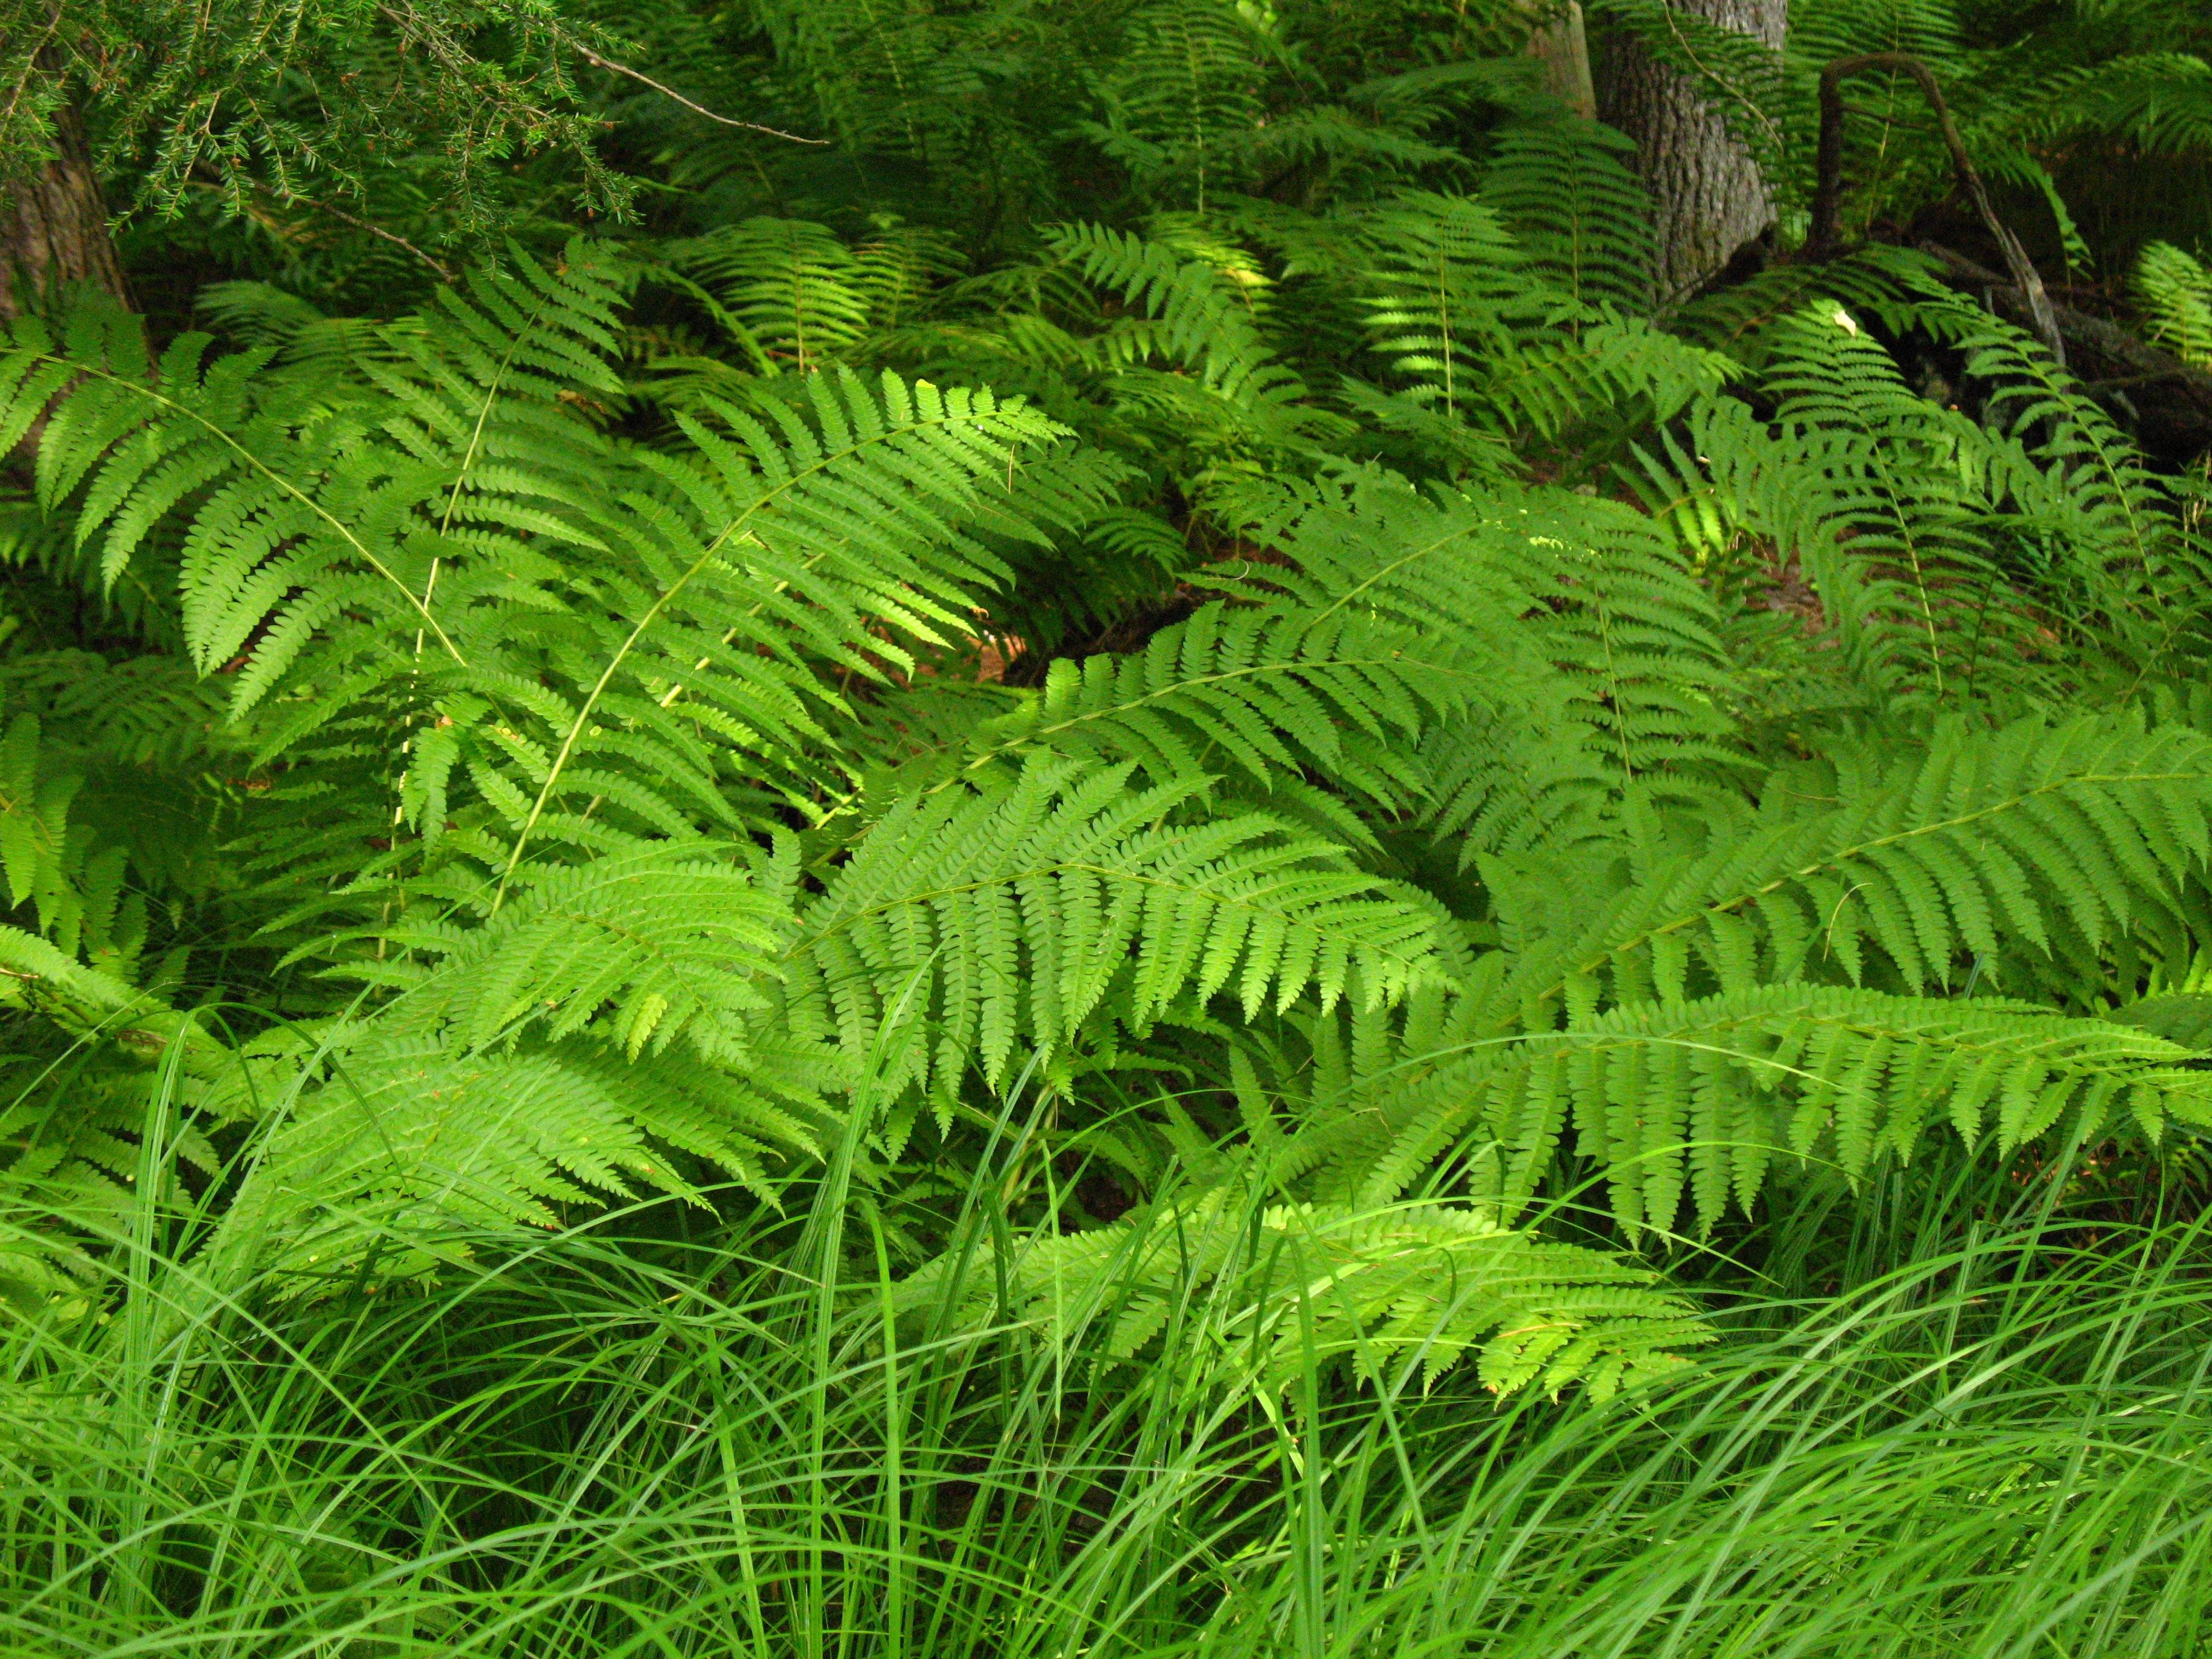
landscape, nature, forest, plant, leaf, flower, summer, wild, environment, green, jungle, lush, natural, botany, fern, outdoors, vegetation, rainforest, ferns, woodland, habitat, ecosystem, old growth forest, natural environment, land plant, ferns and horsetails, vascular plant, ostrich fern